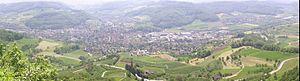
Vue sur Sissach depuis le Sissacherfluh Fotografiert von Sissacher